The Dogs and the Wolves

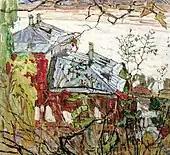
A. Manievich, "The Dnieper in Kiev" (1910–1913). Images of Kiev inform this novel, and the paintings of its heroine.

The story opens with a quasi-sociological description of the three main districts of a city in the Russian Empire. It is not named but corresponds to Kiev, where the author lived her first eleven years. Némirovsky emphasises the class divisions between Jews.